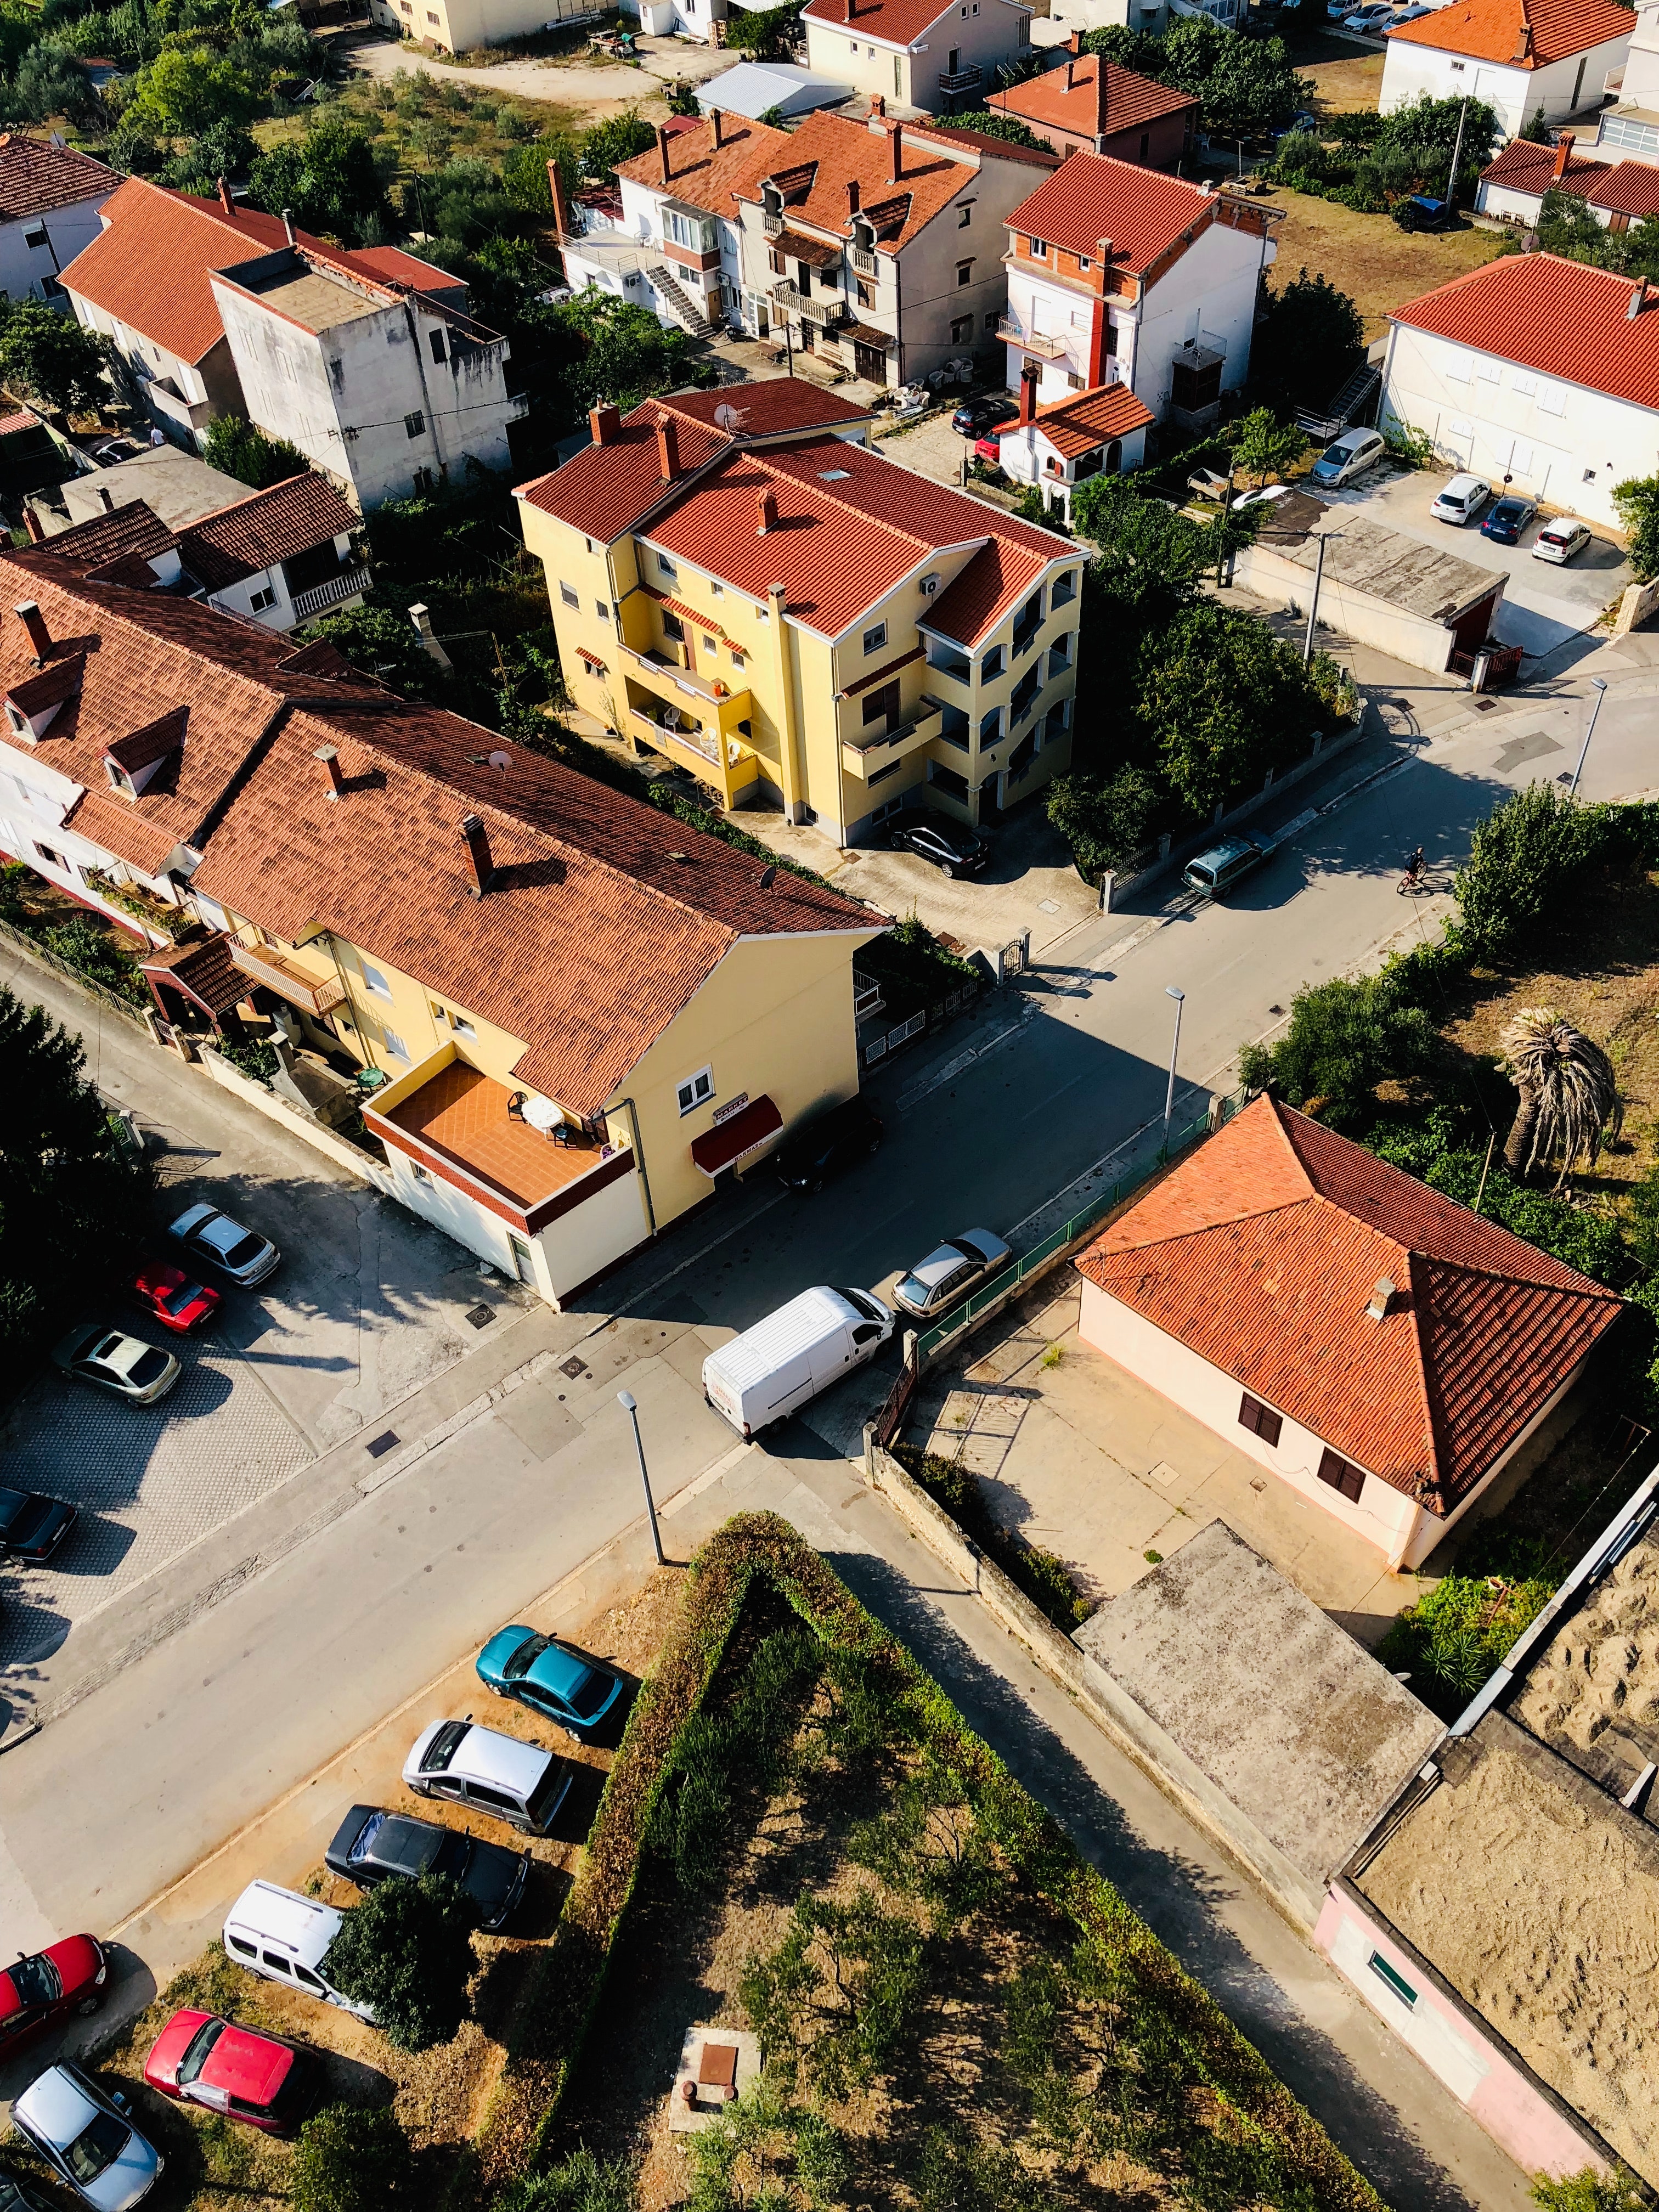
residential area, roof, neighbourhood, town, property, house, human settlement, aerial photography, urban area, building, city, architecture, suburb, home, real estate, village, bird's eye view, photography, tourism, landscape, tree, vacation, urban design, apartment, street, window, road, mixed use